Keith Shologan

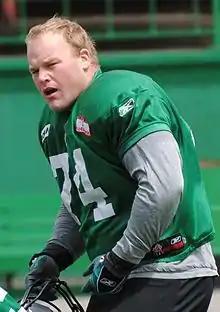
Shologan with the Saskatchewan Roughriders in 2010

Keith Shologan (born November 26, 1985) is a Canadian former professional football defensive tackle in the Canadian Football League (CFL). He played college football for the UCF Knights. Shologan was a member of the San Diego Chargers, Saskatchewan Roughriders, Ottawa Redblacks, Winnipeg Blue Bombers, and Montreal Alouettes.